Barton House Railway

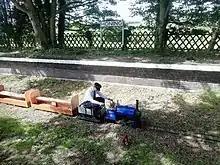
BHR passenger train visiting Honing station, 2019

The initial gauge track was laid in 1960; the railway opened to the public in 1963, and began to raise money for local charities.